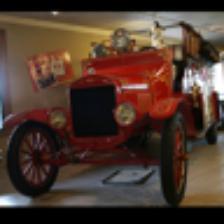
Label: NonHuman